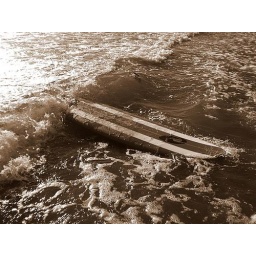
surfboard at oceanside beach in water